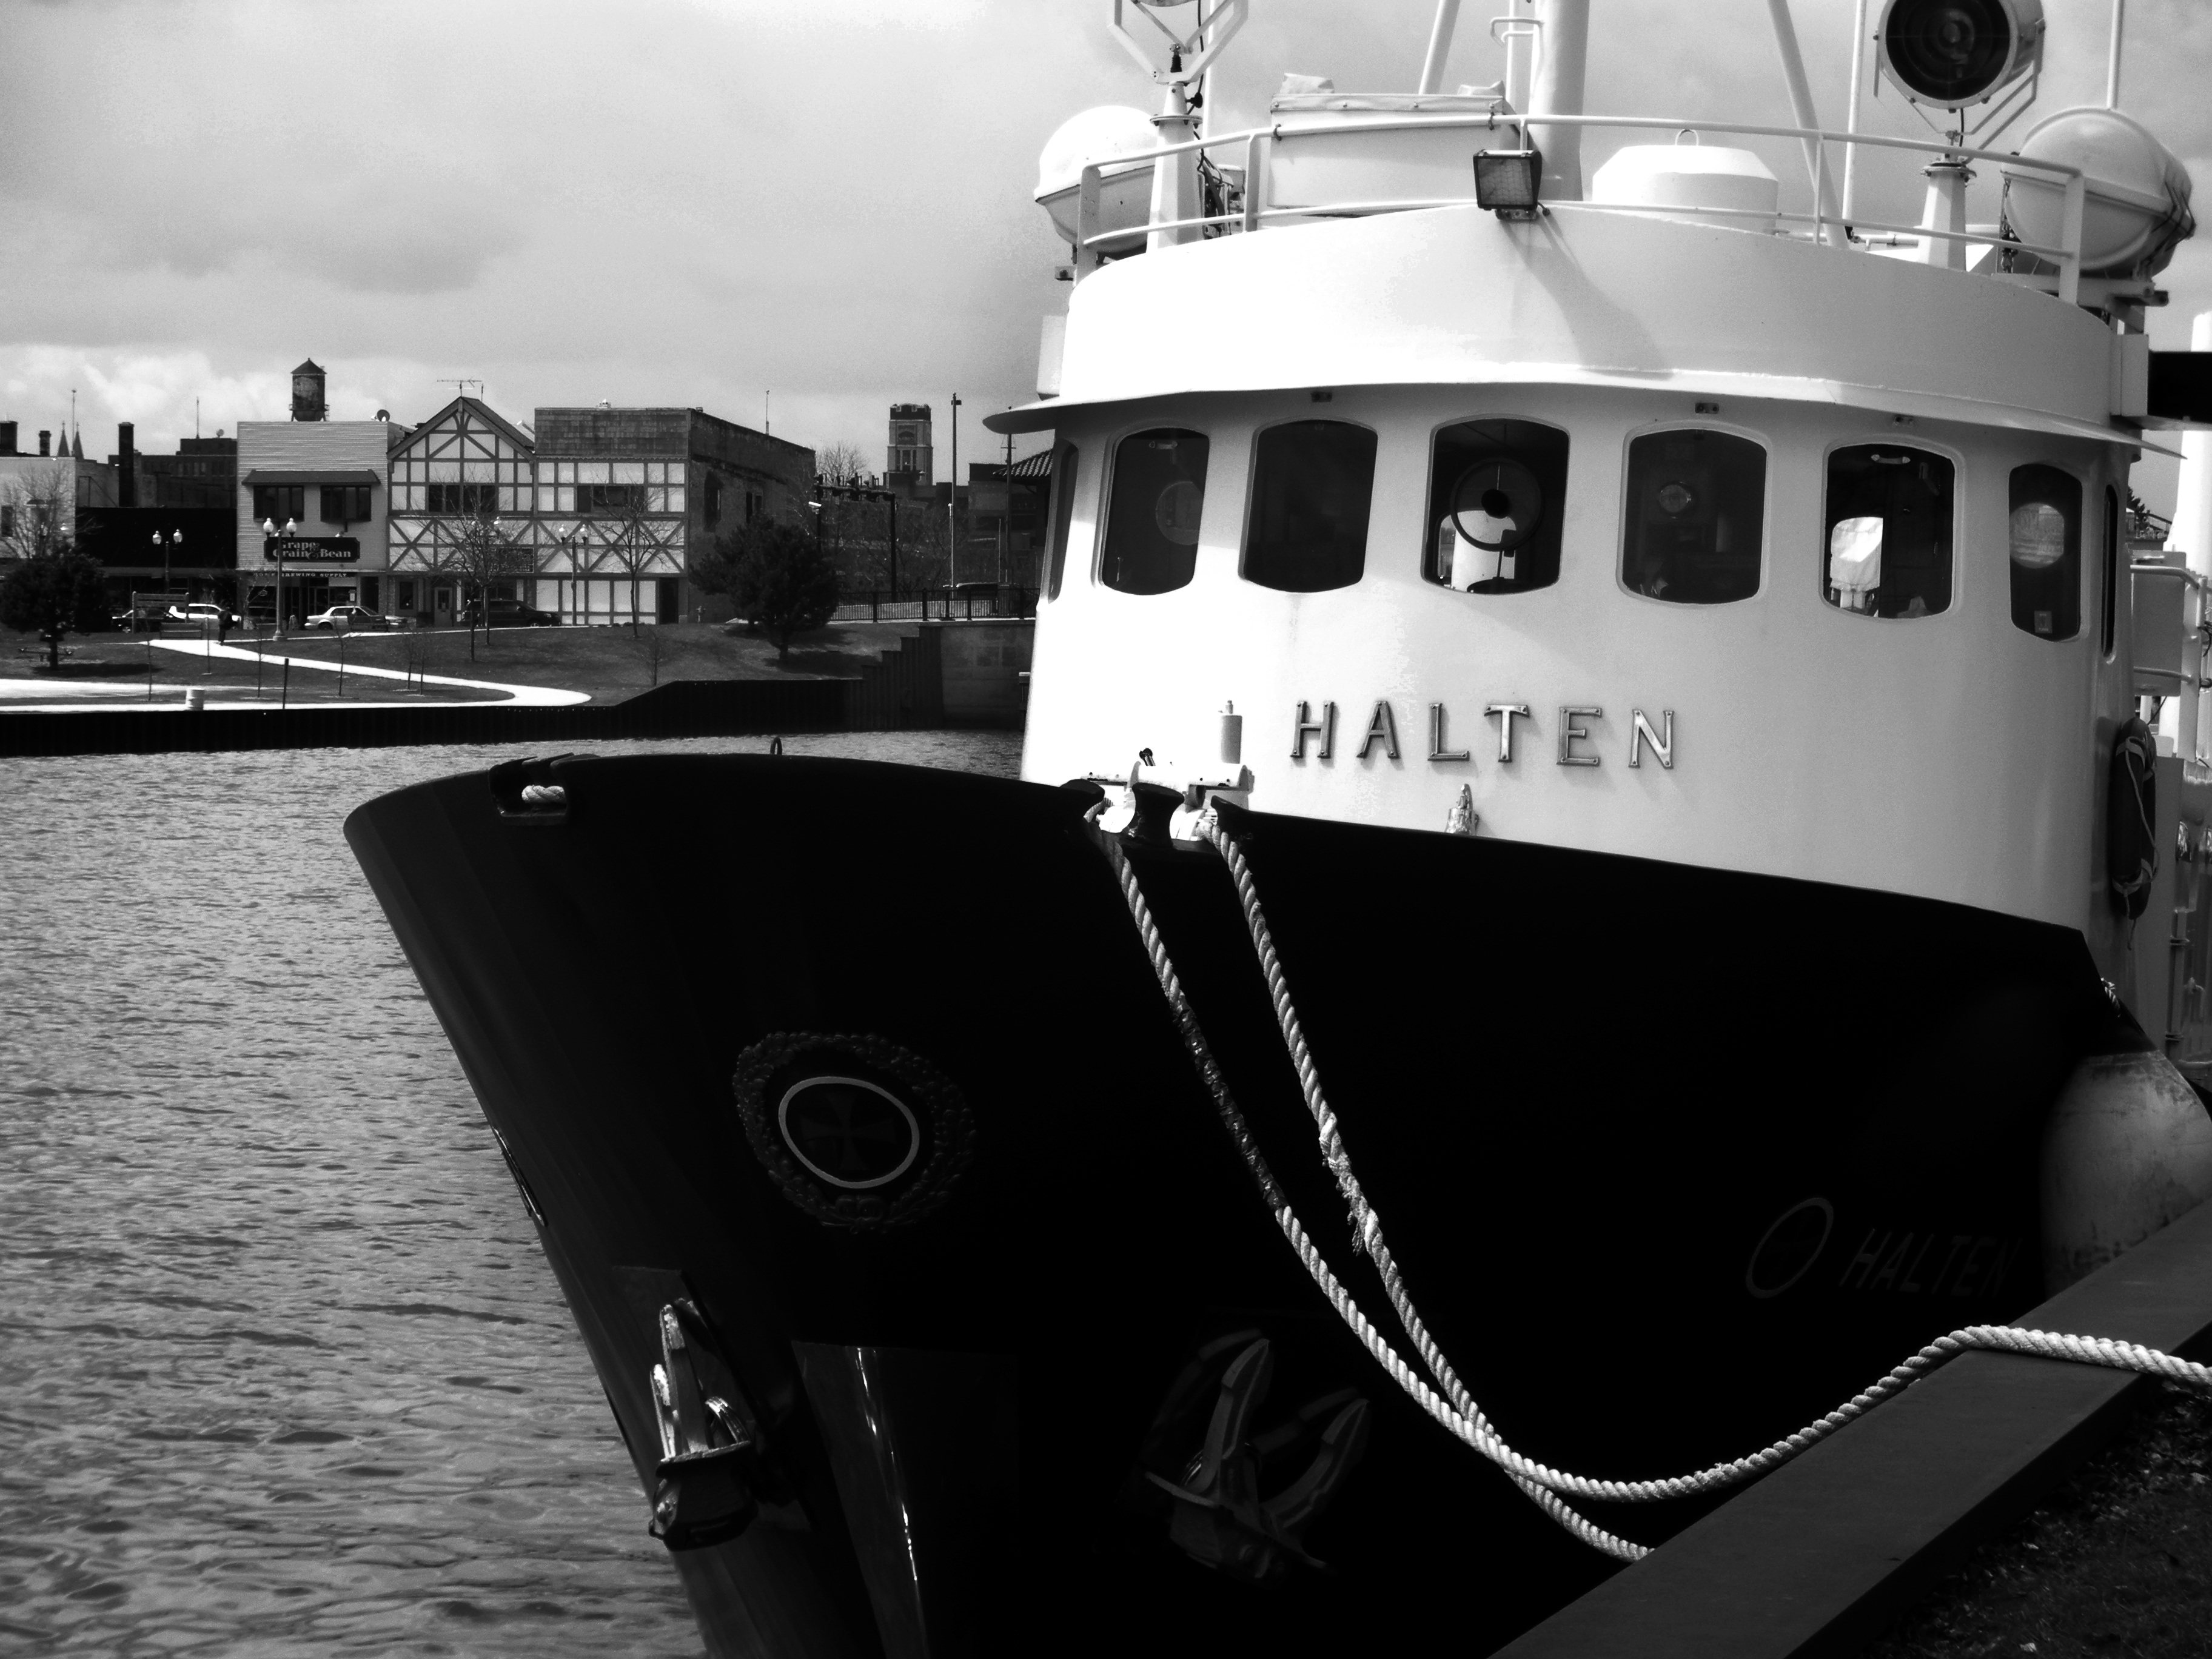
sea, water, ocean, black and white, boat, ship, transportation, transport, vessel, vehicle, yacht, seascape, romantic, navigate, black, monochrome, lifestyle, black white, cruise, nautical, luxury, marine, navigation, maritime, tugboat, watercraft, voyage, yachting, passenger ship, luxury yacht, monochrome photography